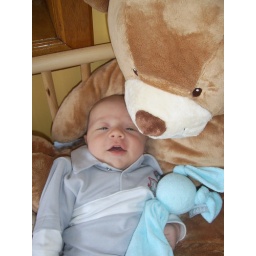
Nathan in zijn box met de beer die hij van bomma en bompa Deckx kreeg.